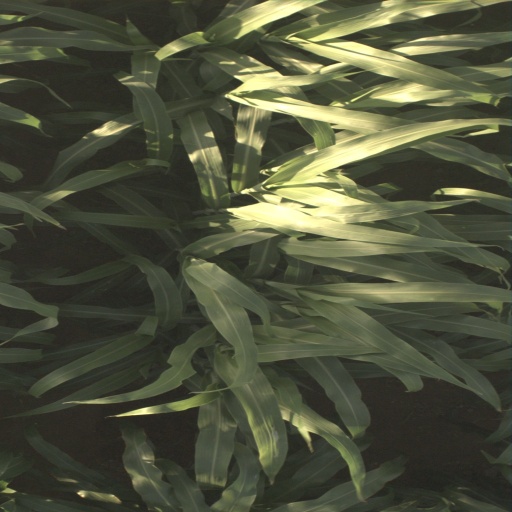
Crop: sorghum